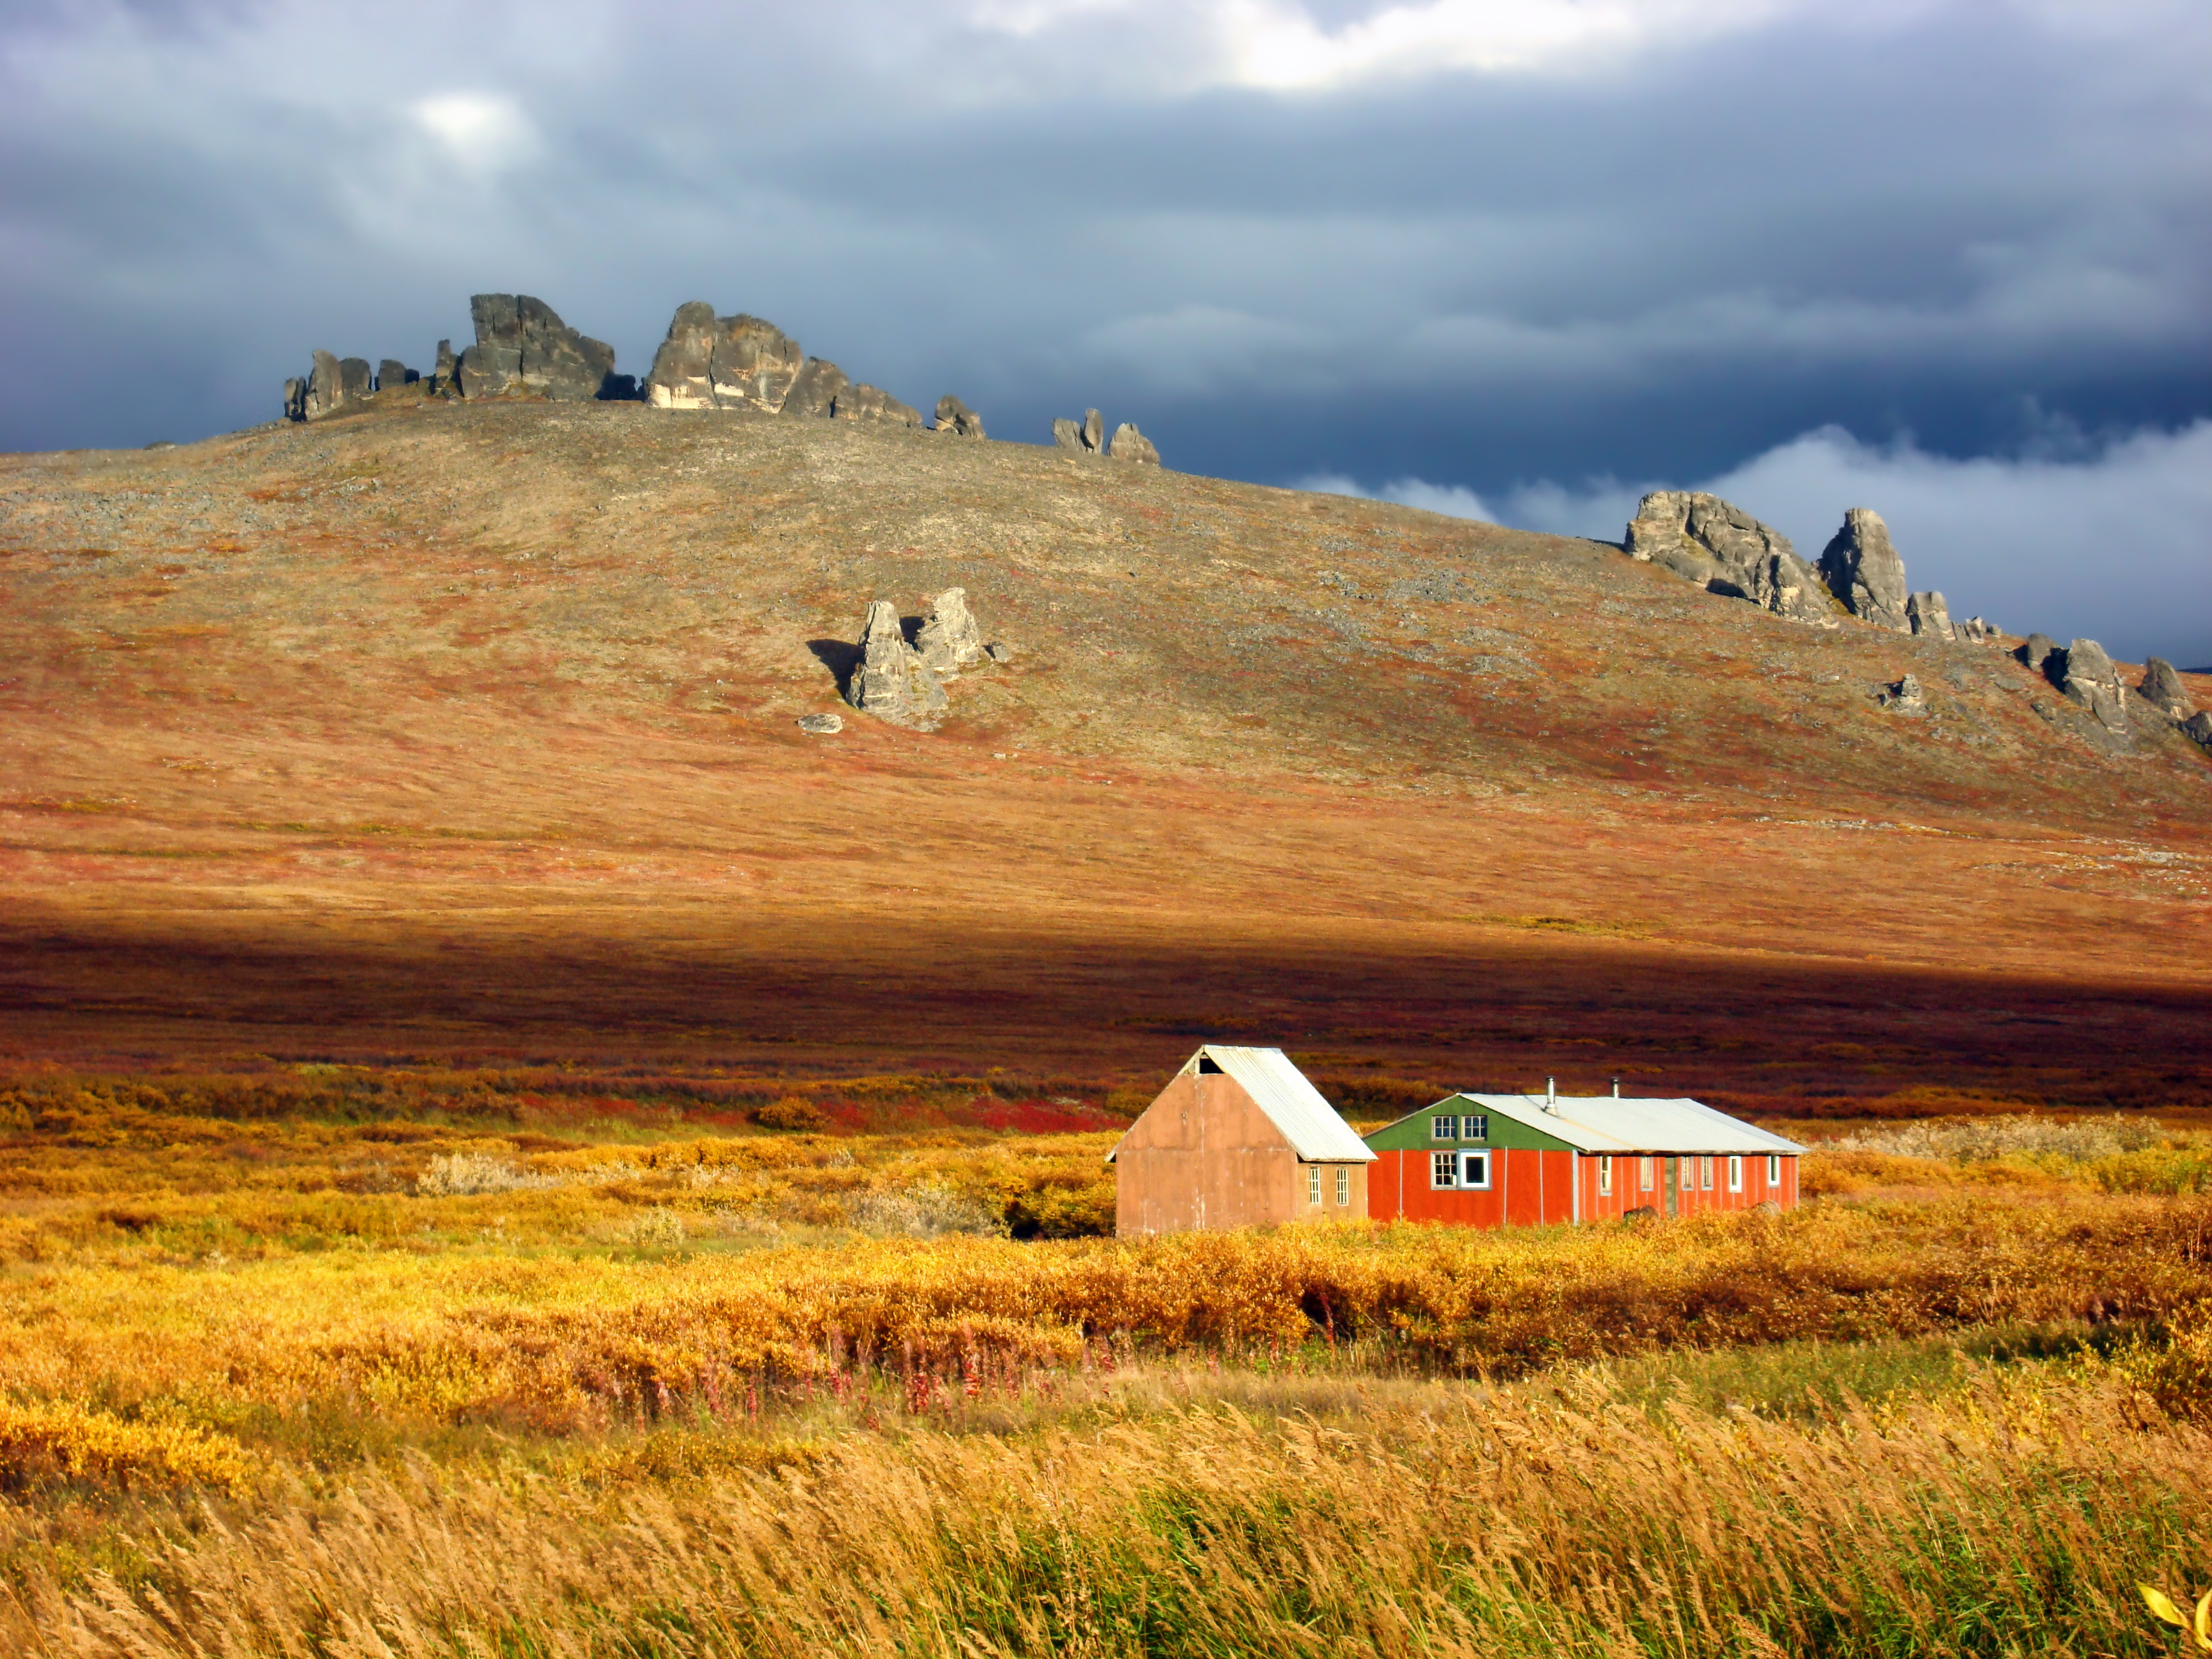
landscape, nature, wilderness, mountain, architecture, sky, meadow, prairie, countryside, morning, fall, hill, adventure, mountain range, cliff, foliage, scenic, autumn, terrain, ridge, plain, plants, clouds, grassland, badlands, plateau, fell, habitat, alaska, ecosystem, tundra, steppe, rural area, hot springs, natural environment, geographical feature, mountainous landforms